Hakea petiolaris

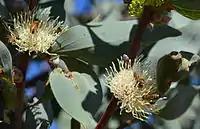
Bees in "Hakaea petiolaris" flowers, cultivars in Swan Valley, Western Australia

The species is propagated from seed, establishing itself as a large shrub, or a tree to around ten metres, the width is around two metres. The horticultural applications include use as a screening plant or hedge, or displayed as individual specimens. It is a fast growing and hardy species, frost resistant, bird attracting and has good potential as a feature plant.